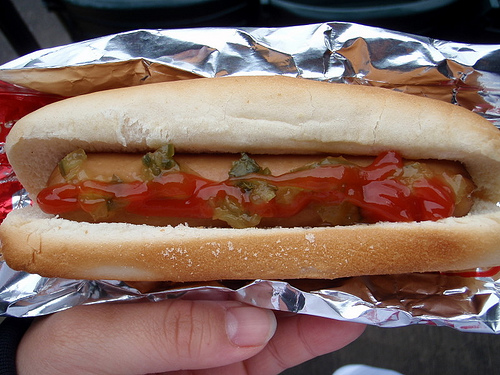
user: Given an image and a question. Answer the question in a short answer. Question: What toppings are on this hot dog? Short Answer:
assistant: ketchup and relish